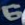
Number: 6